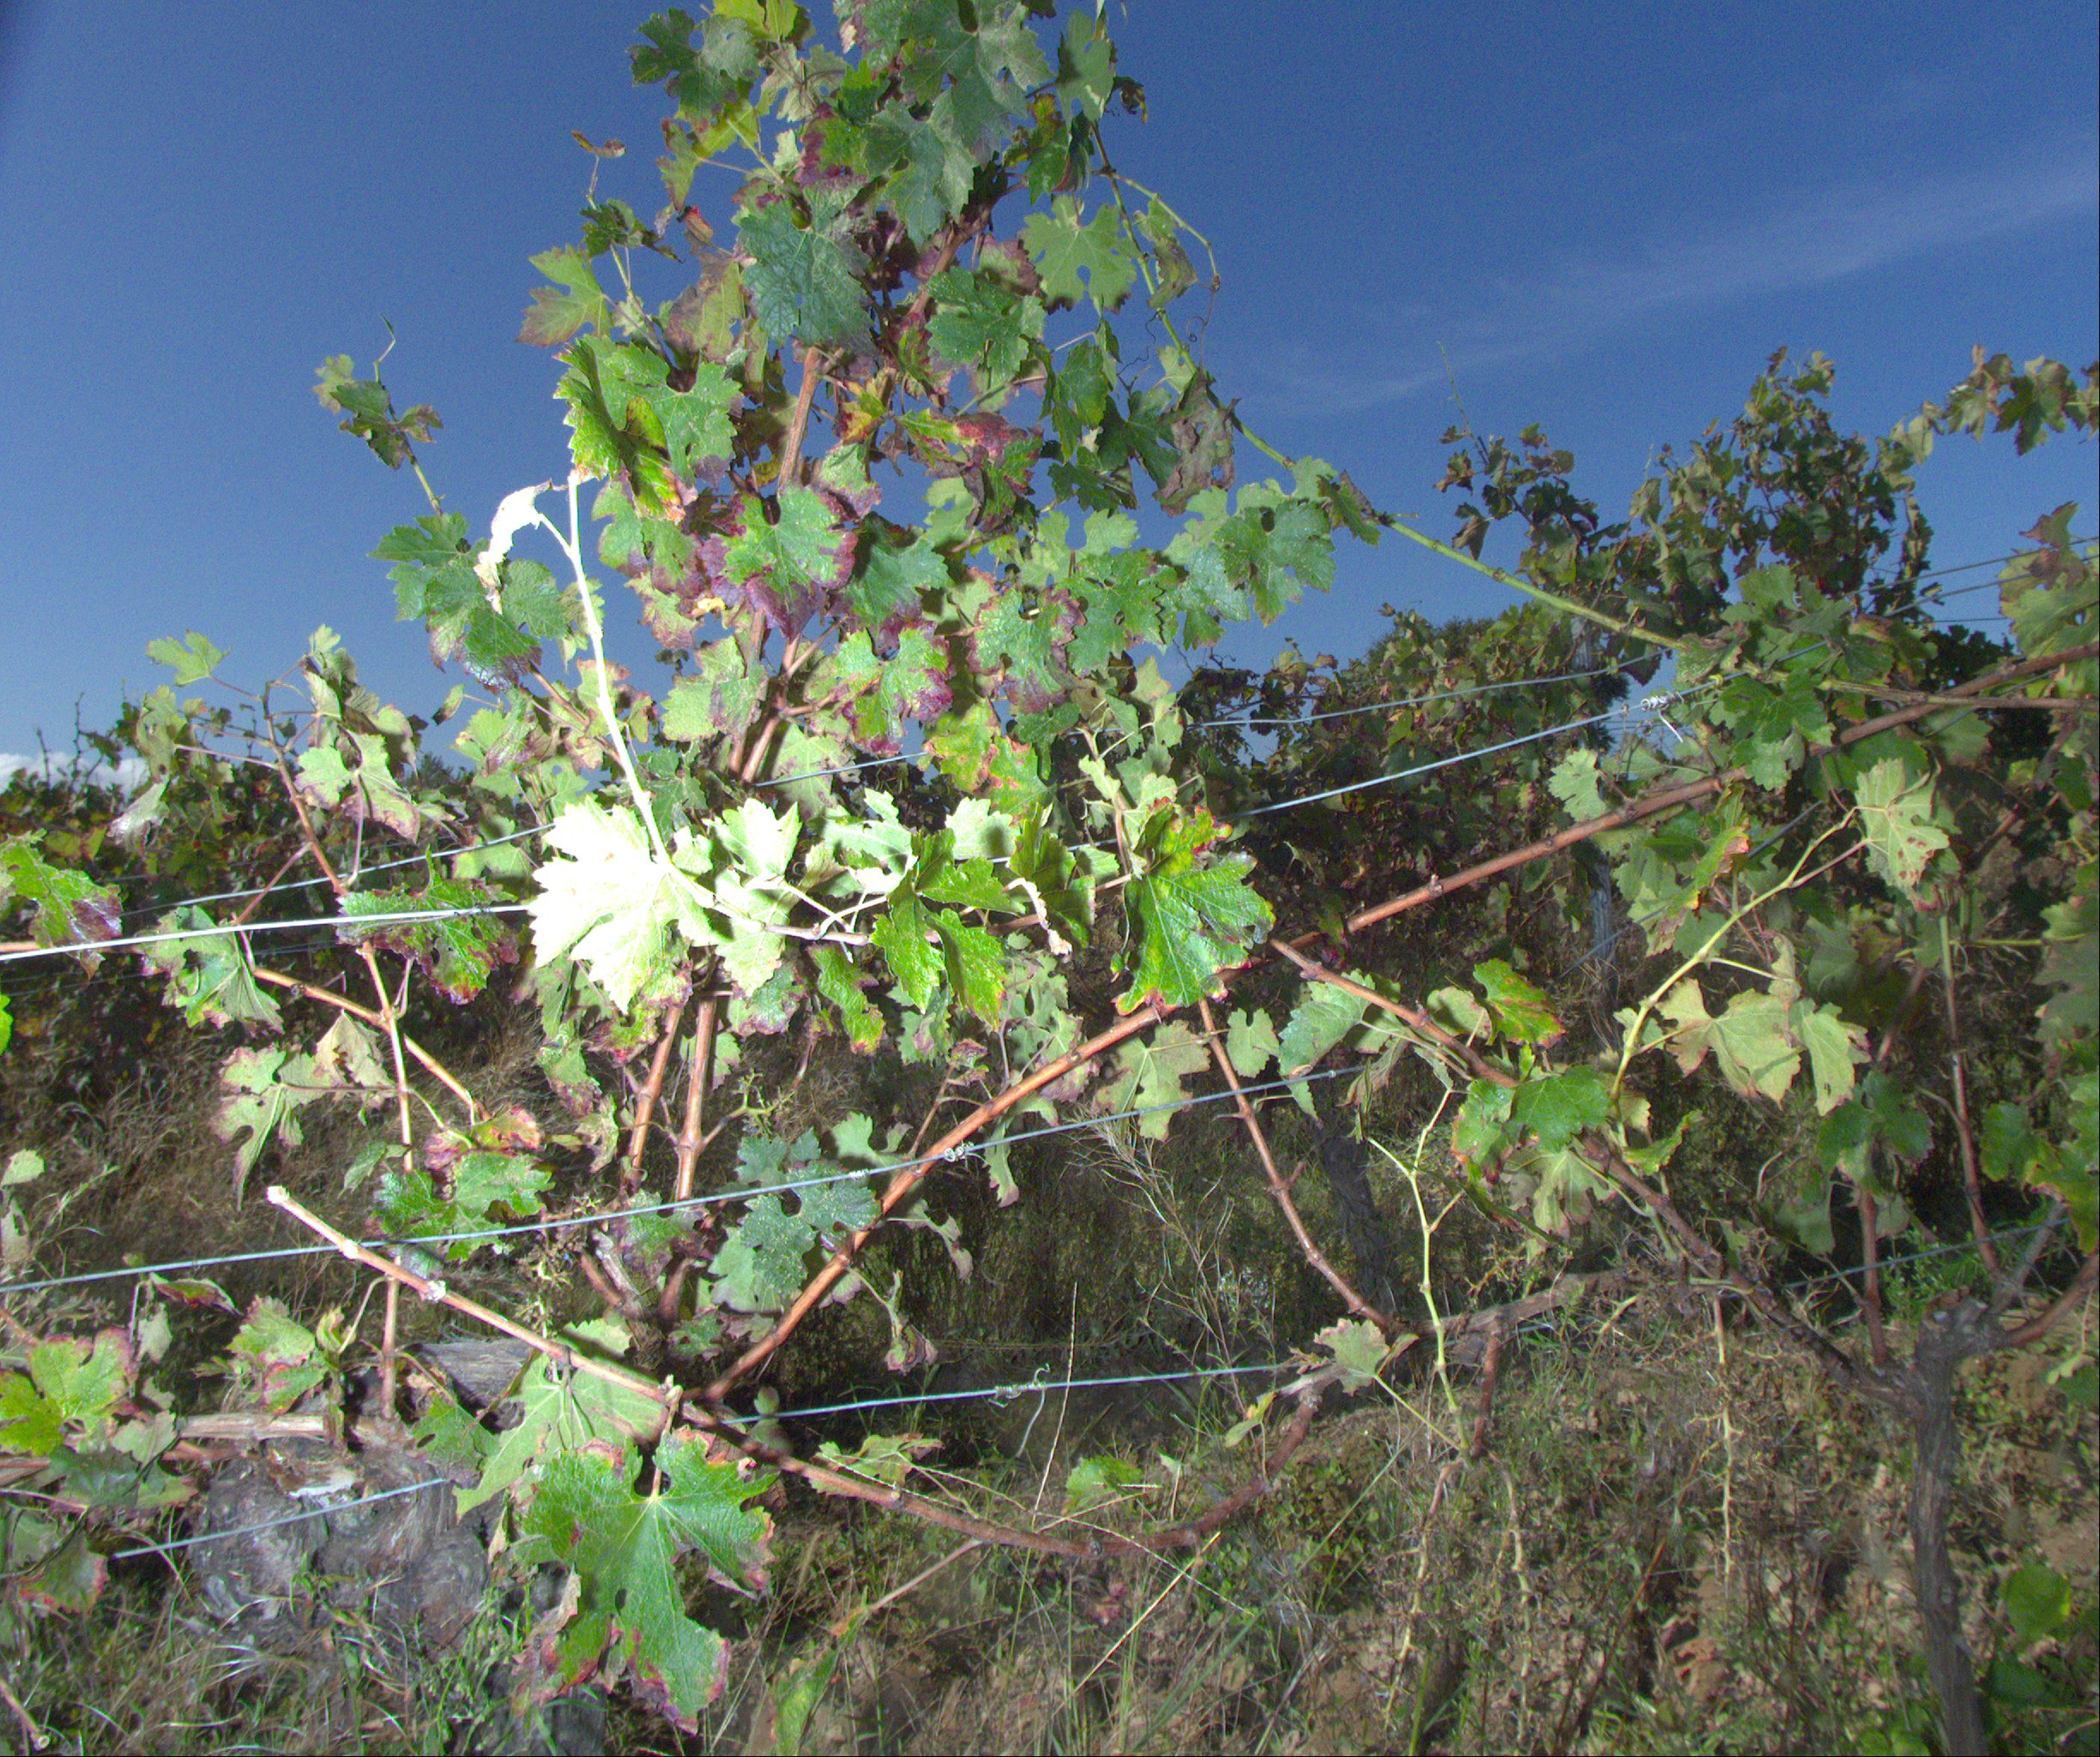
Grape variety: cabernet-sauvignon
Disease: confounding disease (conf)